Kangana Ranaut

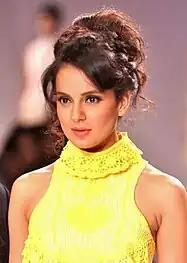
Ranaut at the Signature International Fashion Weekend in 2013

In the book "Acting Smart: Your Ticket to Showbiz", Tisca Chopra describes Ranaut as a "free-spirited, original creative" person "who cannot really be slotted in a particular mould". Ranaut is particularly known for her forthrightness in expressing her opinions in public on issues ranging from film to feminism. A televised 2013 interview hosted by Anupama Chopra in which Ranaut spoke out against gender bias and nepotism in Bollywood went viral online, which led Sunaina Kumar of "Tehelka" to write: "In this age of cookie-cutter heroines with stock responses, Kangana Ranaut is refreshingly real and honest." Noted for paving her way to stardom without prior connections in the film industry, she was described by Kaveree Bamzai as "a permanent outsider who can play the game better than most insiders". Ranaut had a public fallout with the filmmaker Karan Johar when she accused him of nepotism during a chat show appearance in 2017. She has since continued to advocate against nepotism in the industry, more so after the death of Sushant Singh Rajput, when she accused influential film professionals of having "systematically sabotaged" his career.